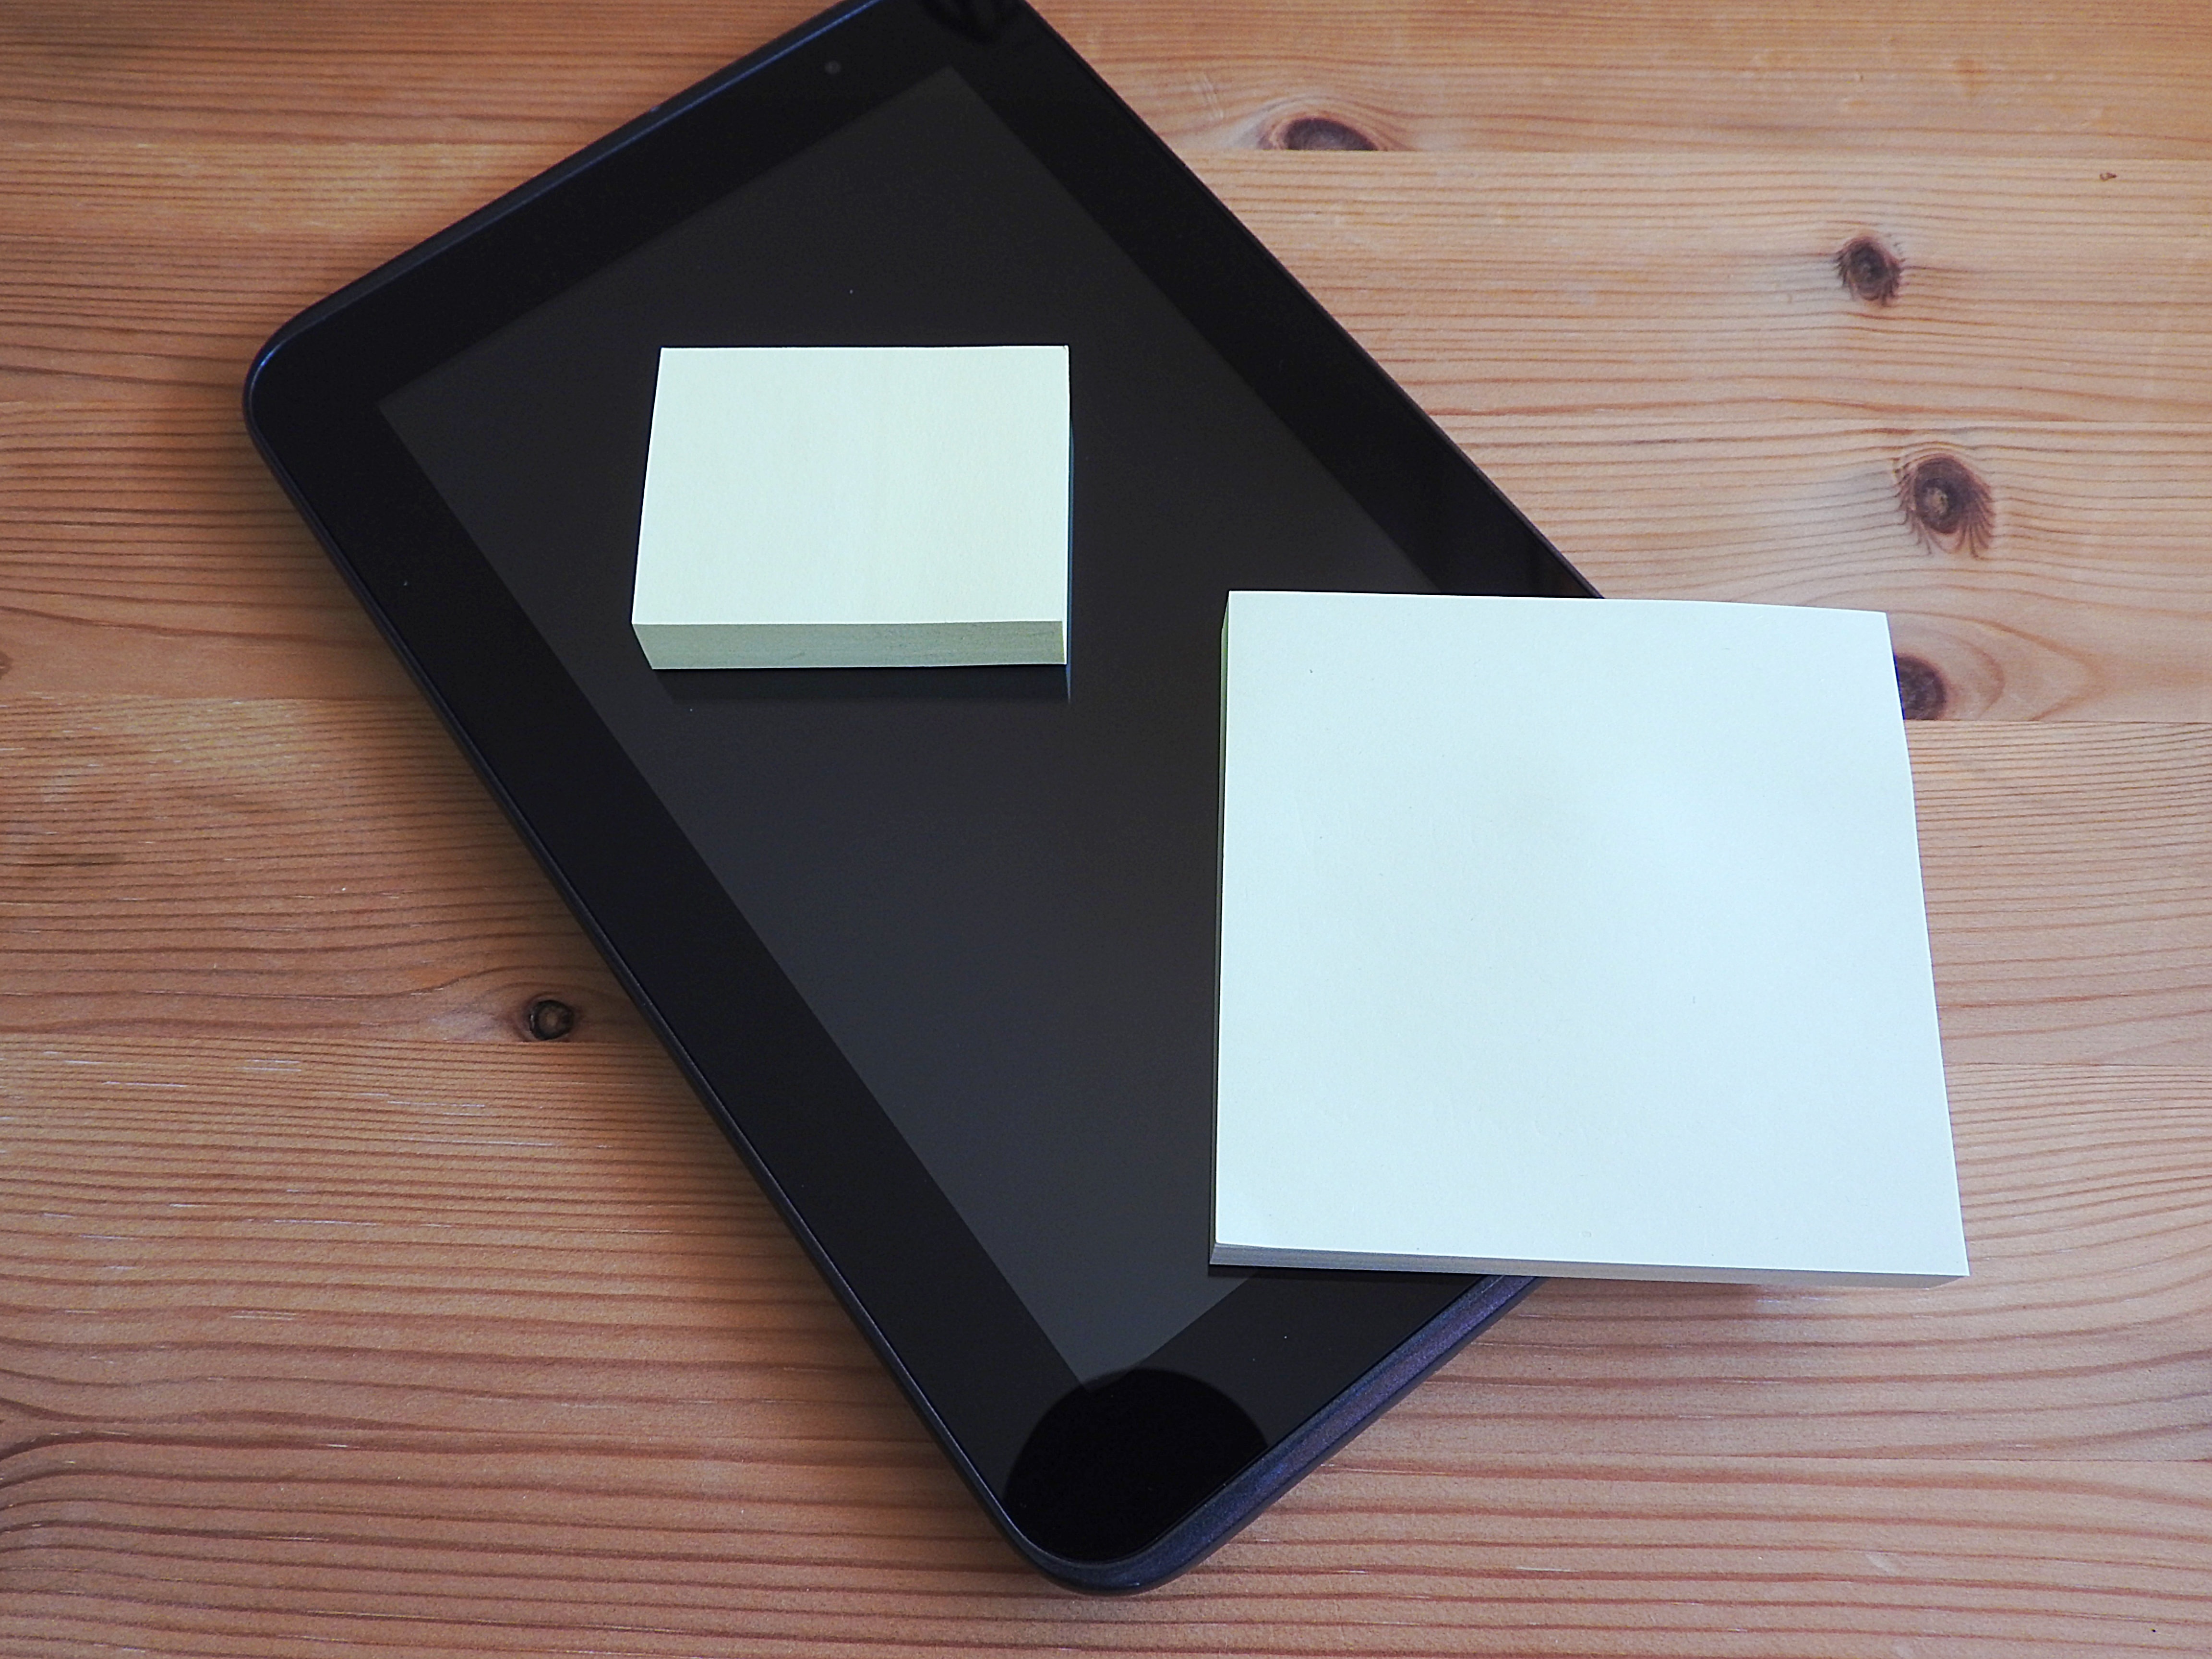
wood, tablet, design, shape, postit, stickies, adhesive note